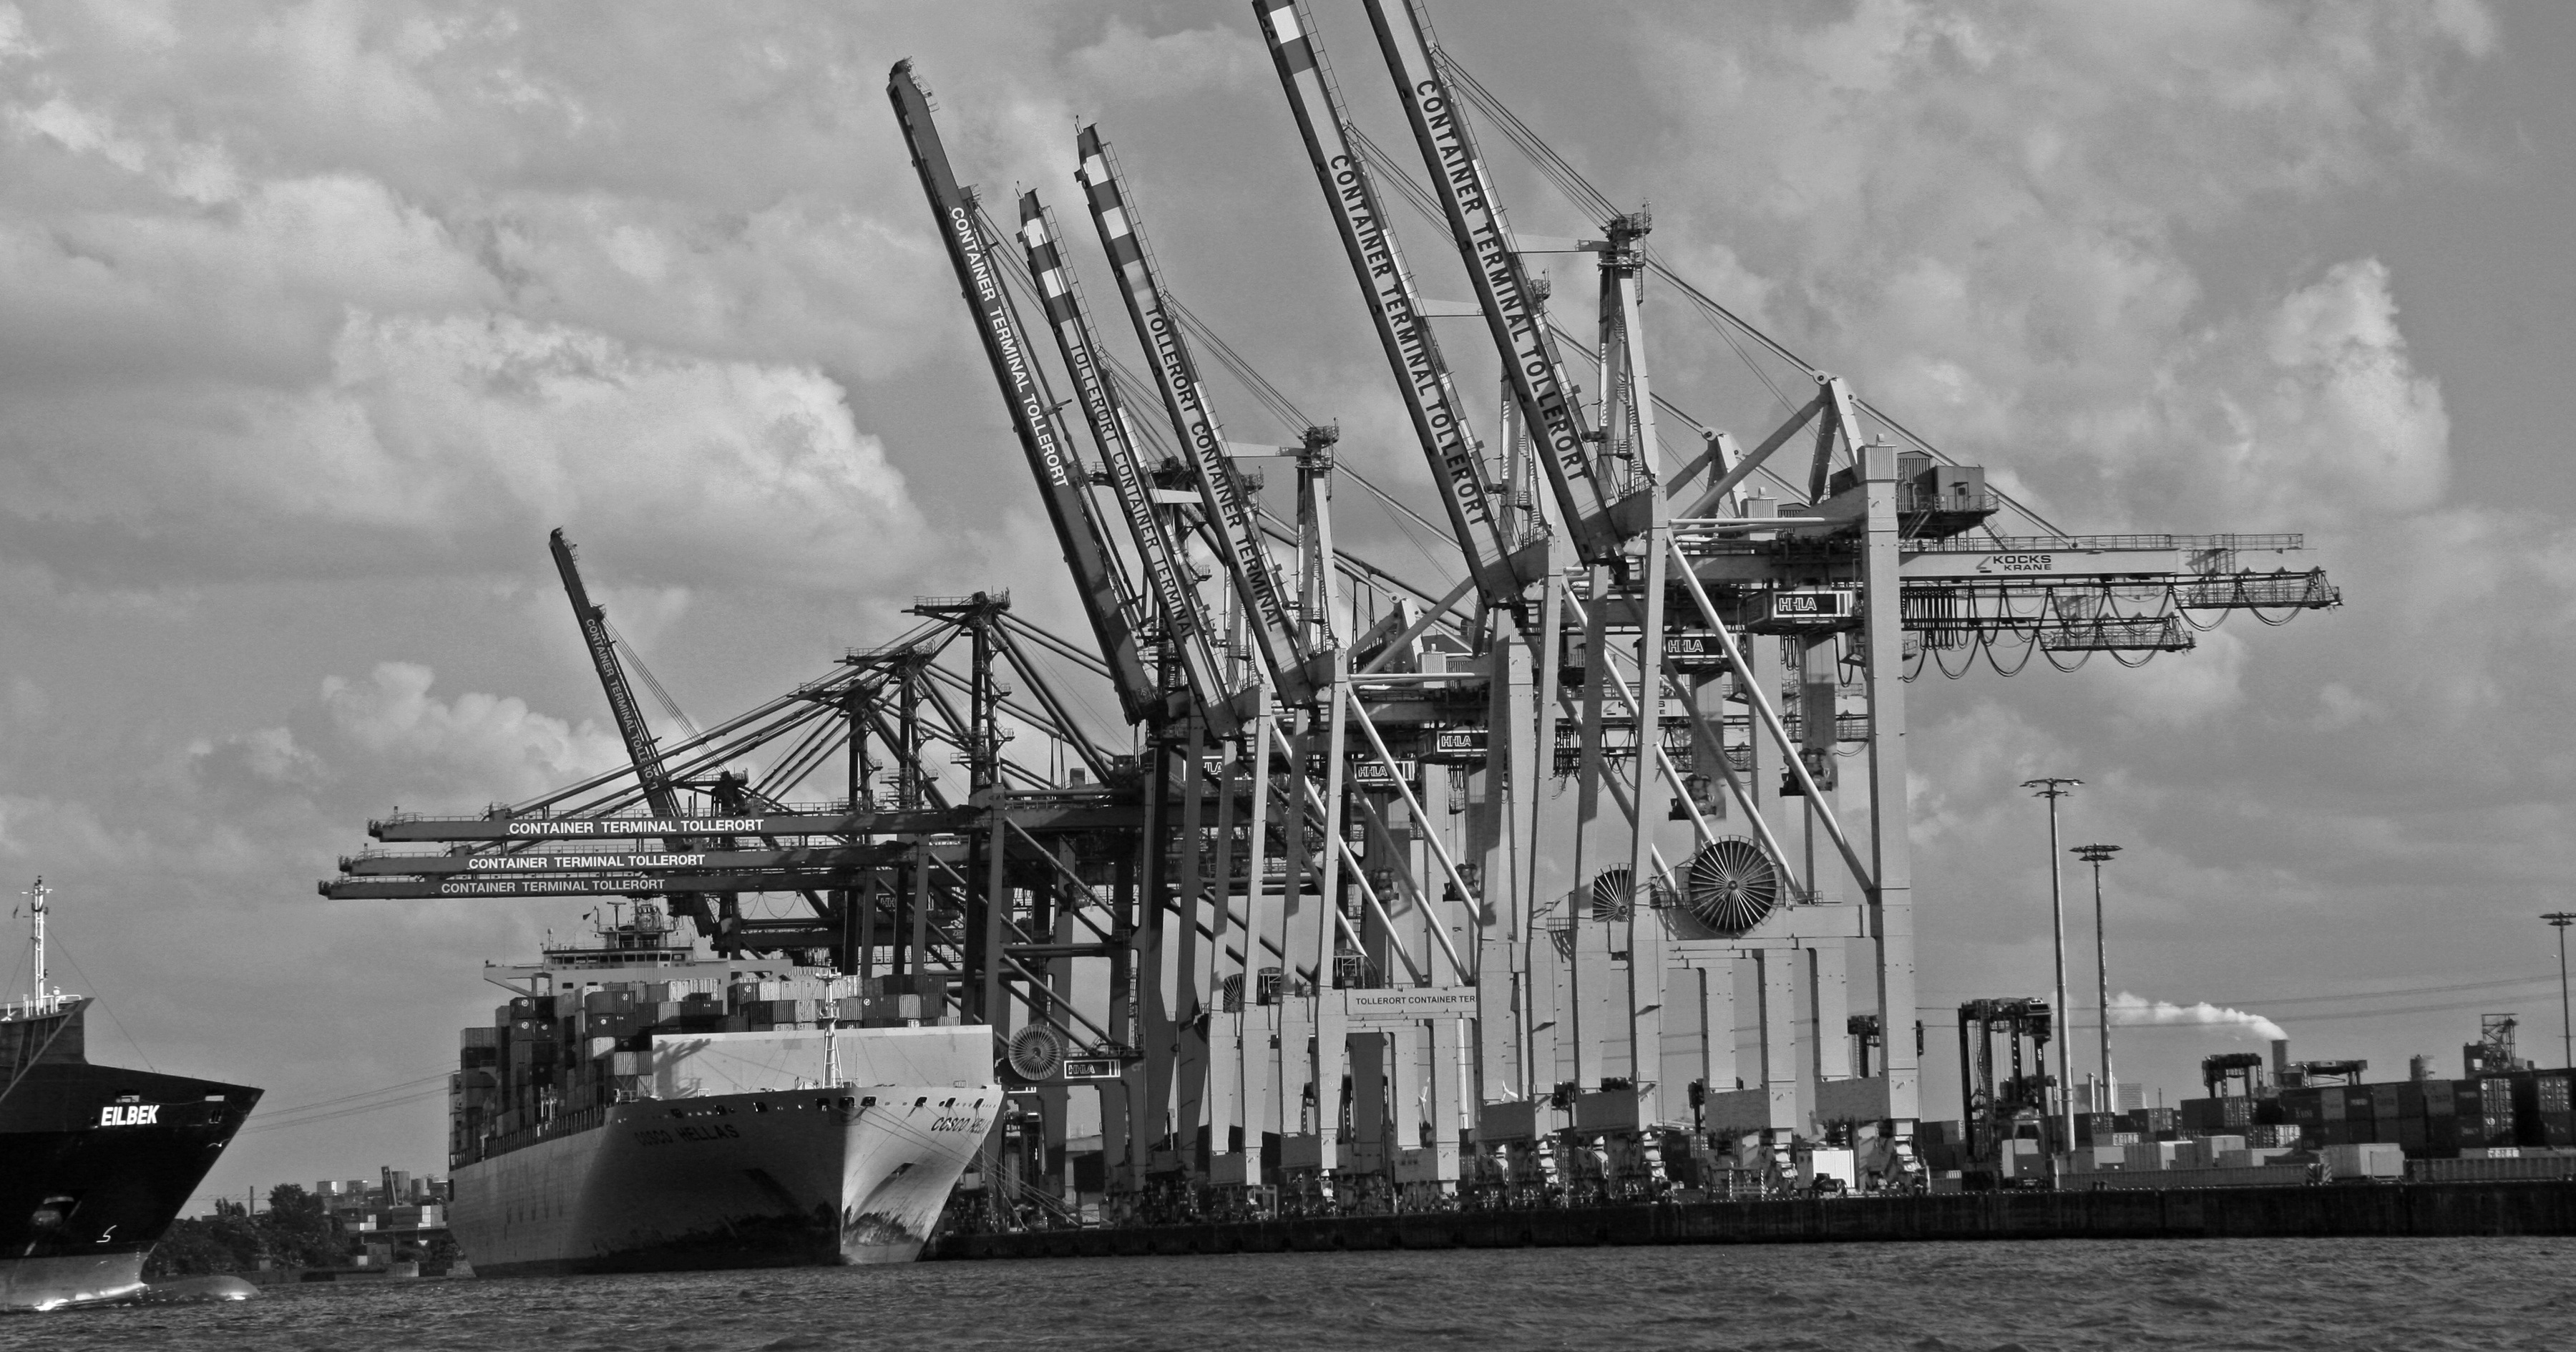
dock, black and white, boat, ship, transport, vehicle, port, monochrome, container, freighter, watercraft, hamburg port, container ship, container bridge cargo, container handling, freight transport, monochrome photography